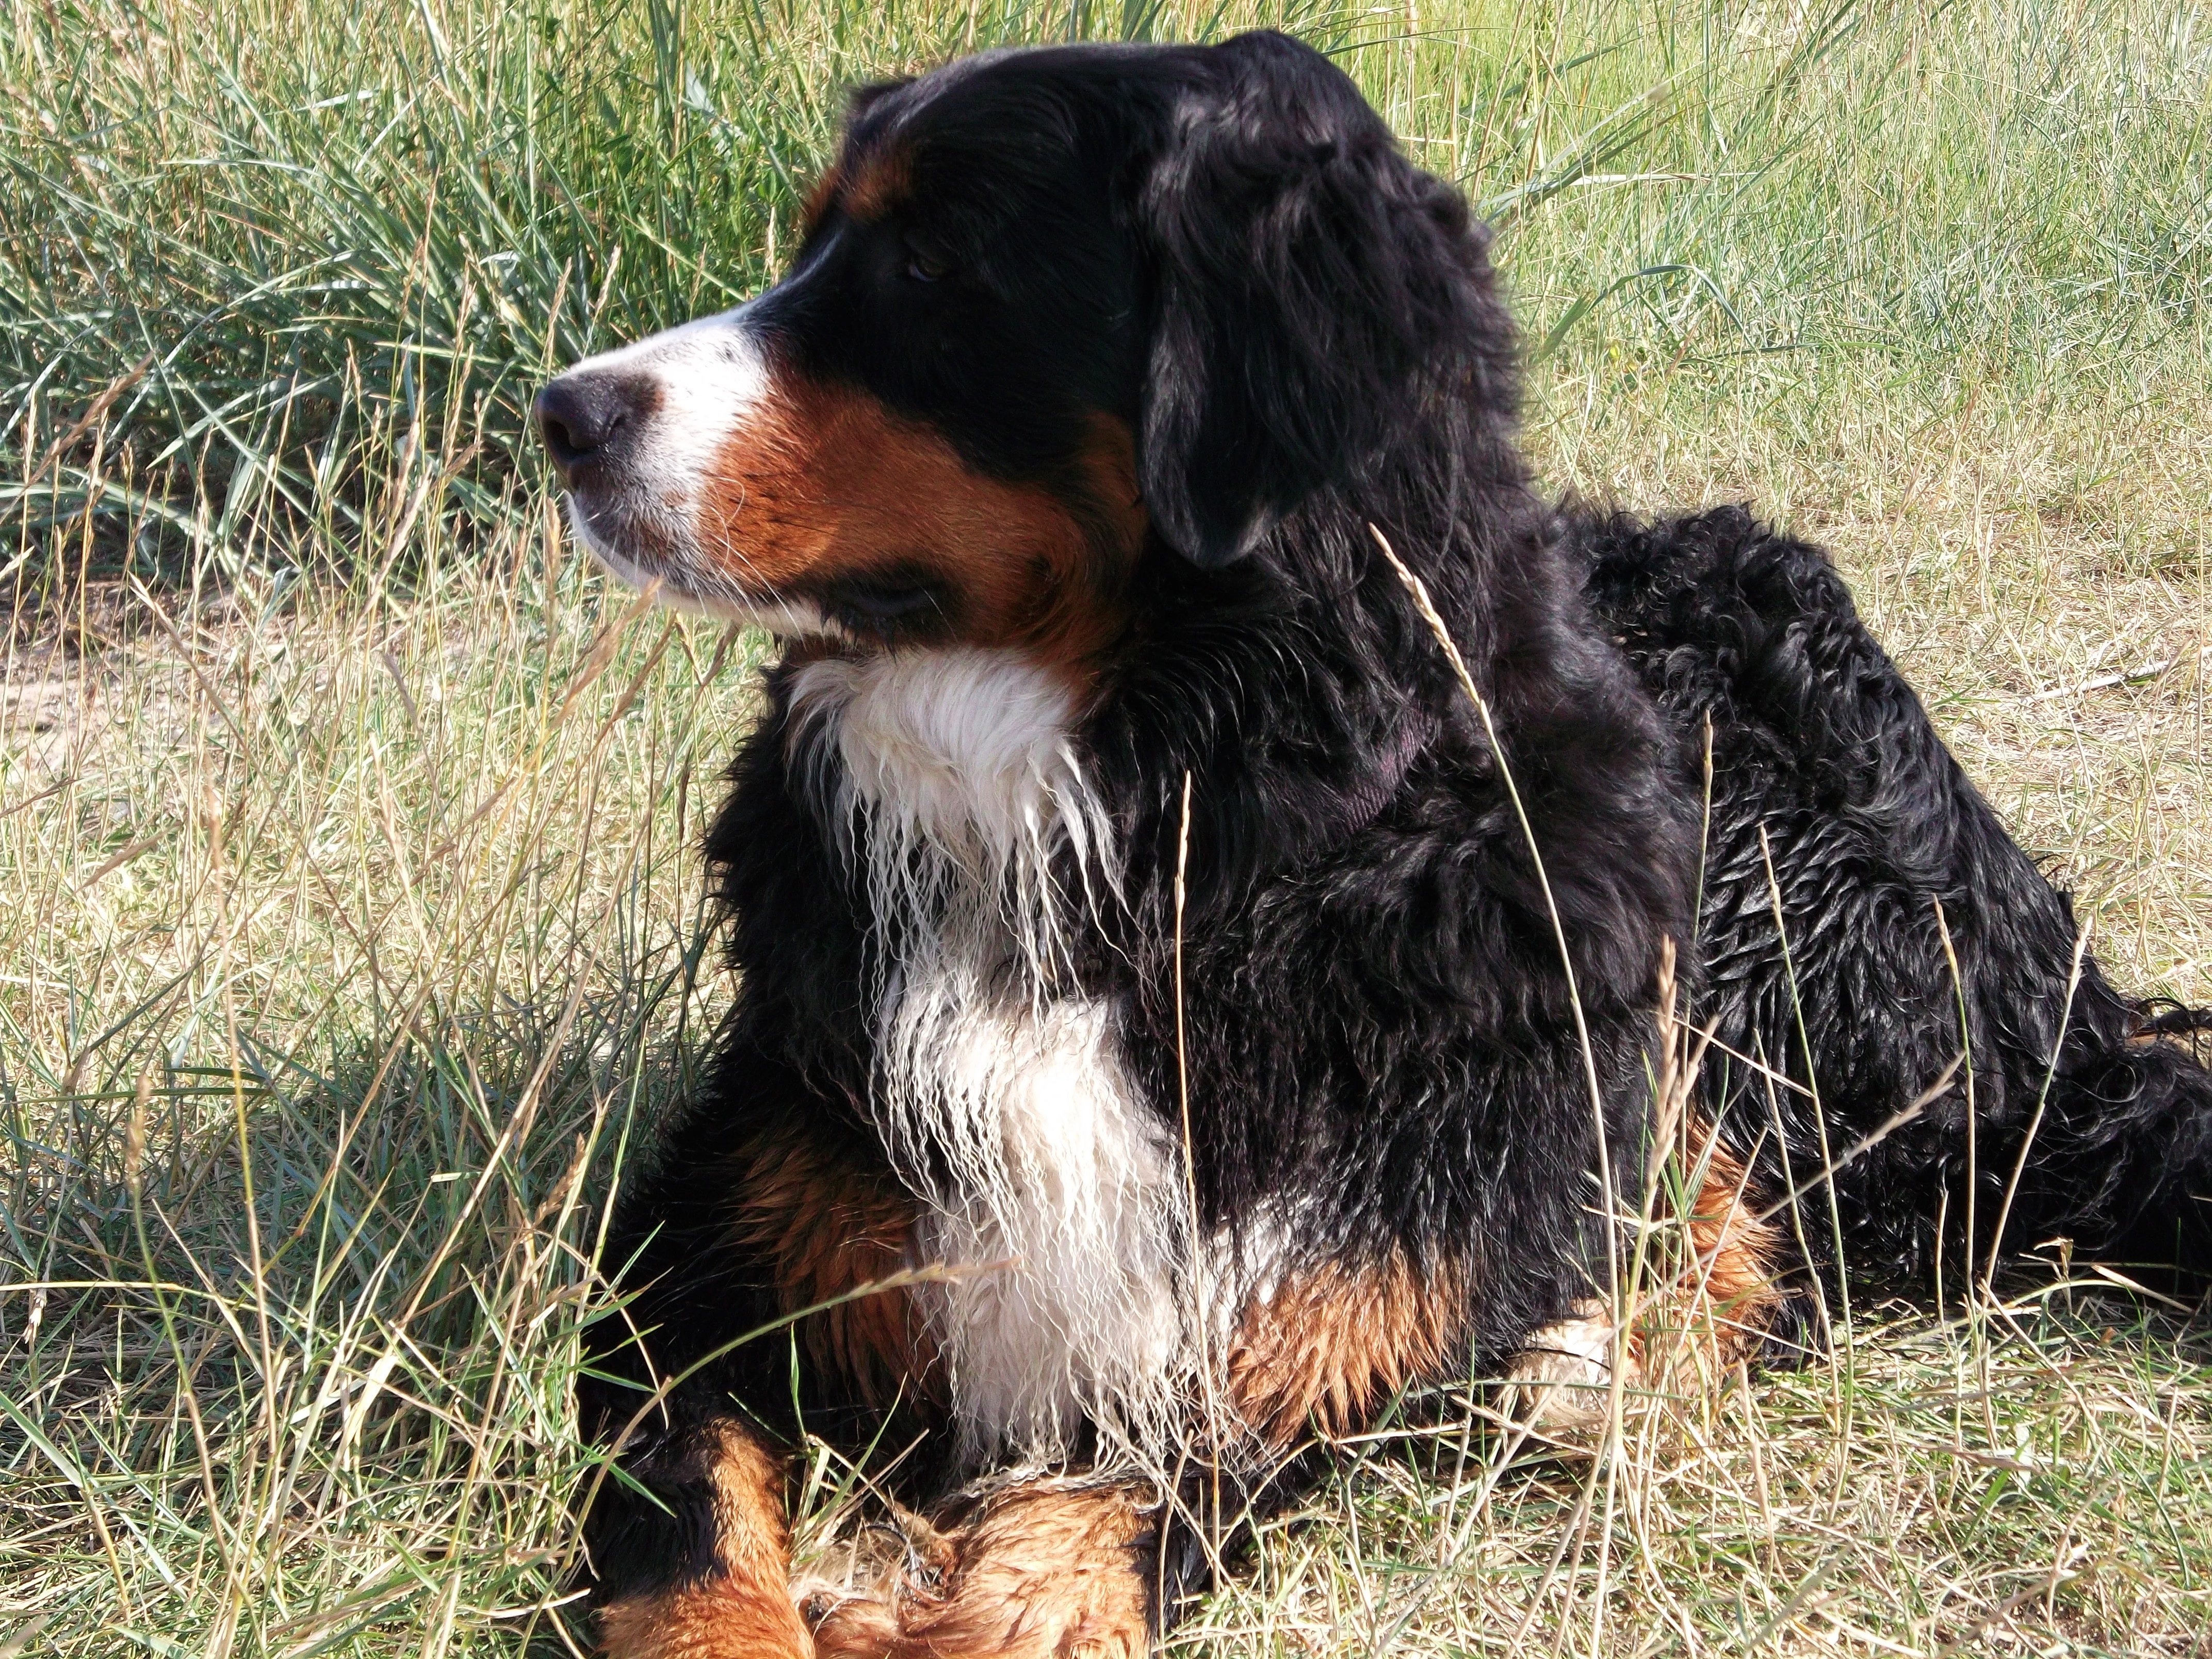
dog, pet, mammal, vertebrate, good, dog breed, bernese mountain dog, entlebucher mountain dog, berner, white bib, dog like mammal, carnivoran, greater swiss mountain dog, appenzeller sennenhund